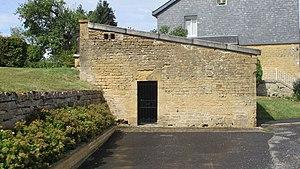
Ancien Lavoir de Hannogne-Saint-Martin (Ardennes)
Hannogne-Saint-Martin est une commune française située dans le département des Ardennes, en région Grand Est.